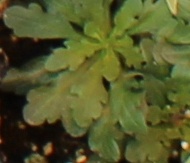
Label: Horseweed